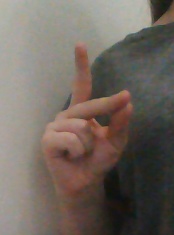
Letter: ta